Breastplate (tack)

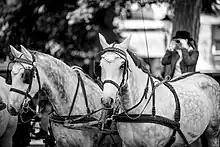
Breast collar harness showing breast collar, neck strap, and pole ring

Unlike the breastplates used for securing the position of a riding saddle, the breast collar in a driving horse harness is the strap used to pull the weight of a vehicle or load, and does not have a function of securing something in place.